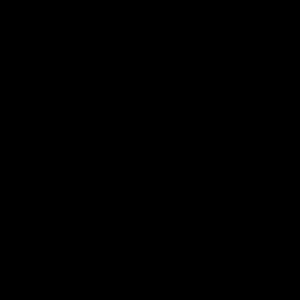
La psychologie de la forme, théorie de la Gestalt ou gestaltisme est une théorie psychologique et philosophique proposée au début du XXᵉ siècle selon laquelle les processus de la perception et de la représentation mentale traitent les phénomènes comme des formes globales plutôt que comme l'addition ou la juxtaposition d'éléments simples.